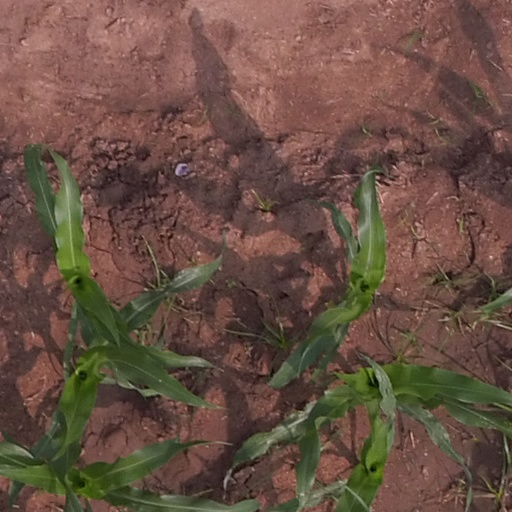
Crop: maize; corn